Josef Rejfíř

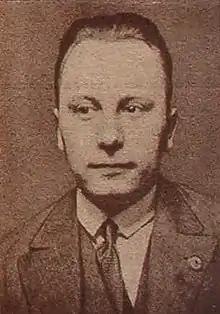
Josef Rejfíř

Josef Rejfiř (22 September 1909 – 4 May 1962) was one of Czechoslovakia's strongest chess players before World War II.